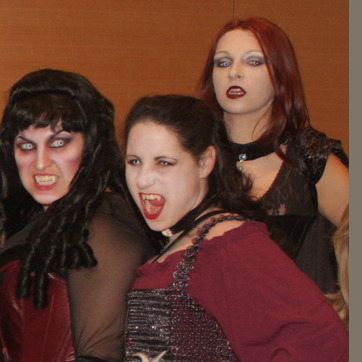
Material: skin